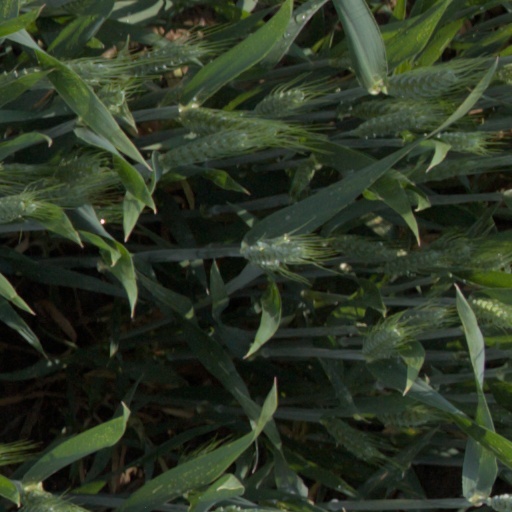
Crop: wheat